Literary Research Guide

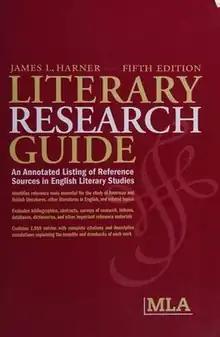

Literary Research Guide is a reference work that annotates and evaluates important research materials related to English literature and English literary studies. The first edition appeared in 1989 and the fifth edition was published in 2008. These editions were printed books and the work was digitalized into an electronic version c. 2008.